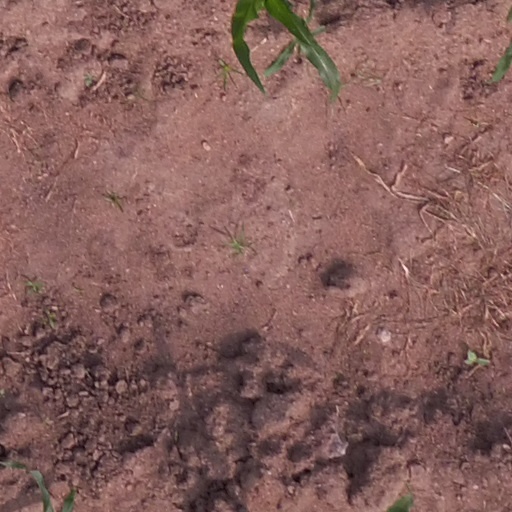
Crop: maize; corn